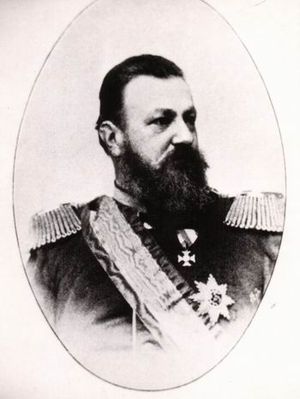
Heinrich 22., 5. fyrste Reuss af Greiz
Heinrich 22., 5. fyrste Reuss af Greiz, var i 1859–1902 regerende fyrste af Fyrstendømmet Reuß ældre Linie.